Sir William Robertson, 1st Baronet

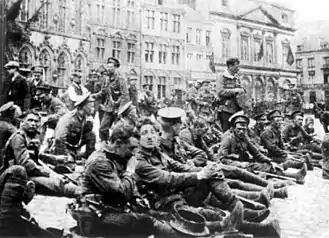
The Royal Fusiliers preparing for the Battle of Mons

Robertson was expected to remain director of military training on the outbreak of the First World War, or to become chief staff officer to the Home Defence Forces. Instead he replaced Major General Archibald Murray as quartermaster general of the British Expeditionary Force (under Field Marshal Sir John French) from 5 August 1914.